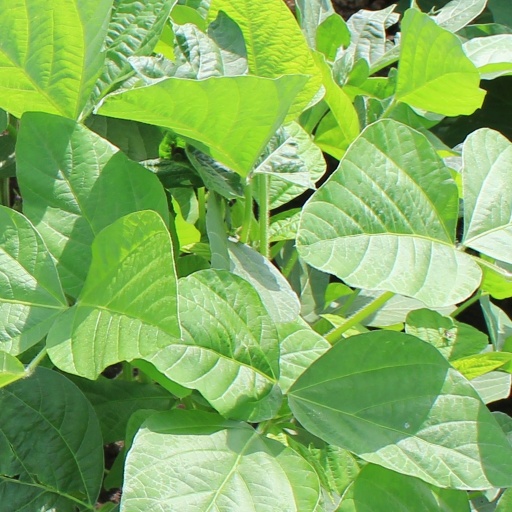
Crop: soybean